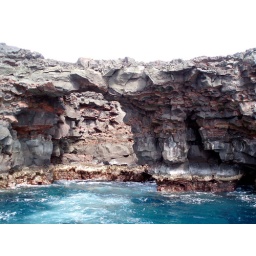
red volcanics in dream blue water